By Heresies Distressed

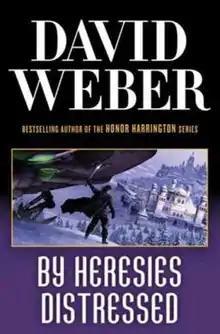
Cover

By Heresies Distressed is a science fiction novel by American writer David Weber, published by Tor Books. It is the third book in the Safehold series. It debuted at number 11 on the July 17, 2009, "New York Times" best-selling hardcover fiction list, number 25 on the July 24, 2009, list, and number 30 on the July 30, 2009, list.